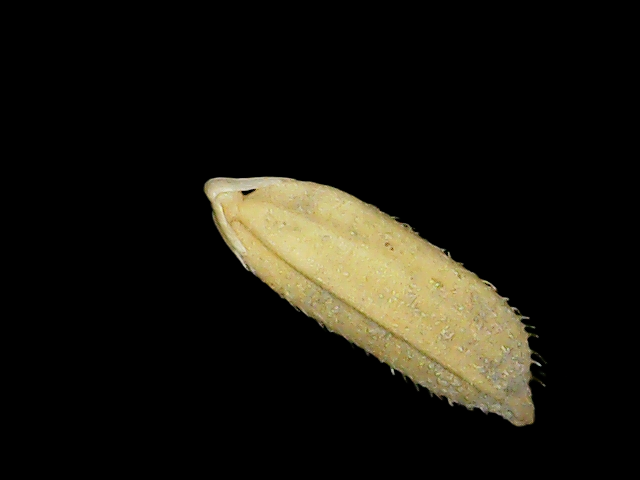
Rice variety: Binadhan23